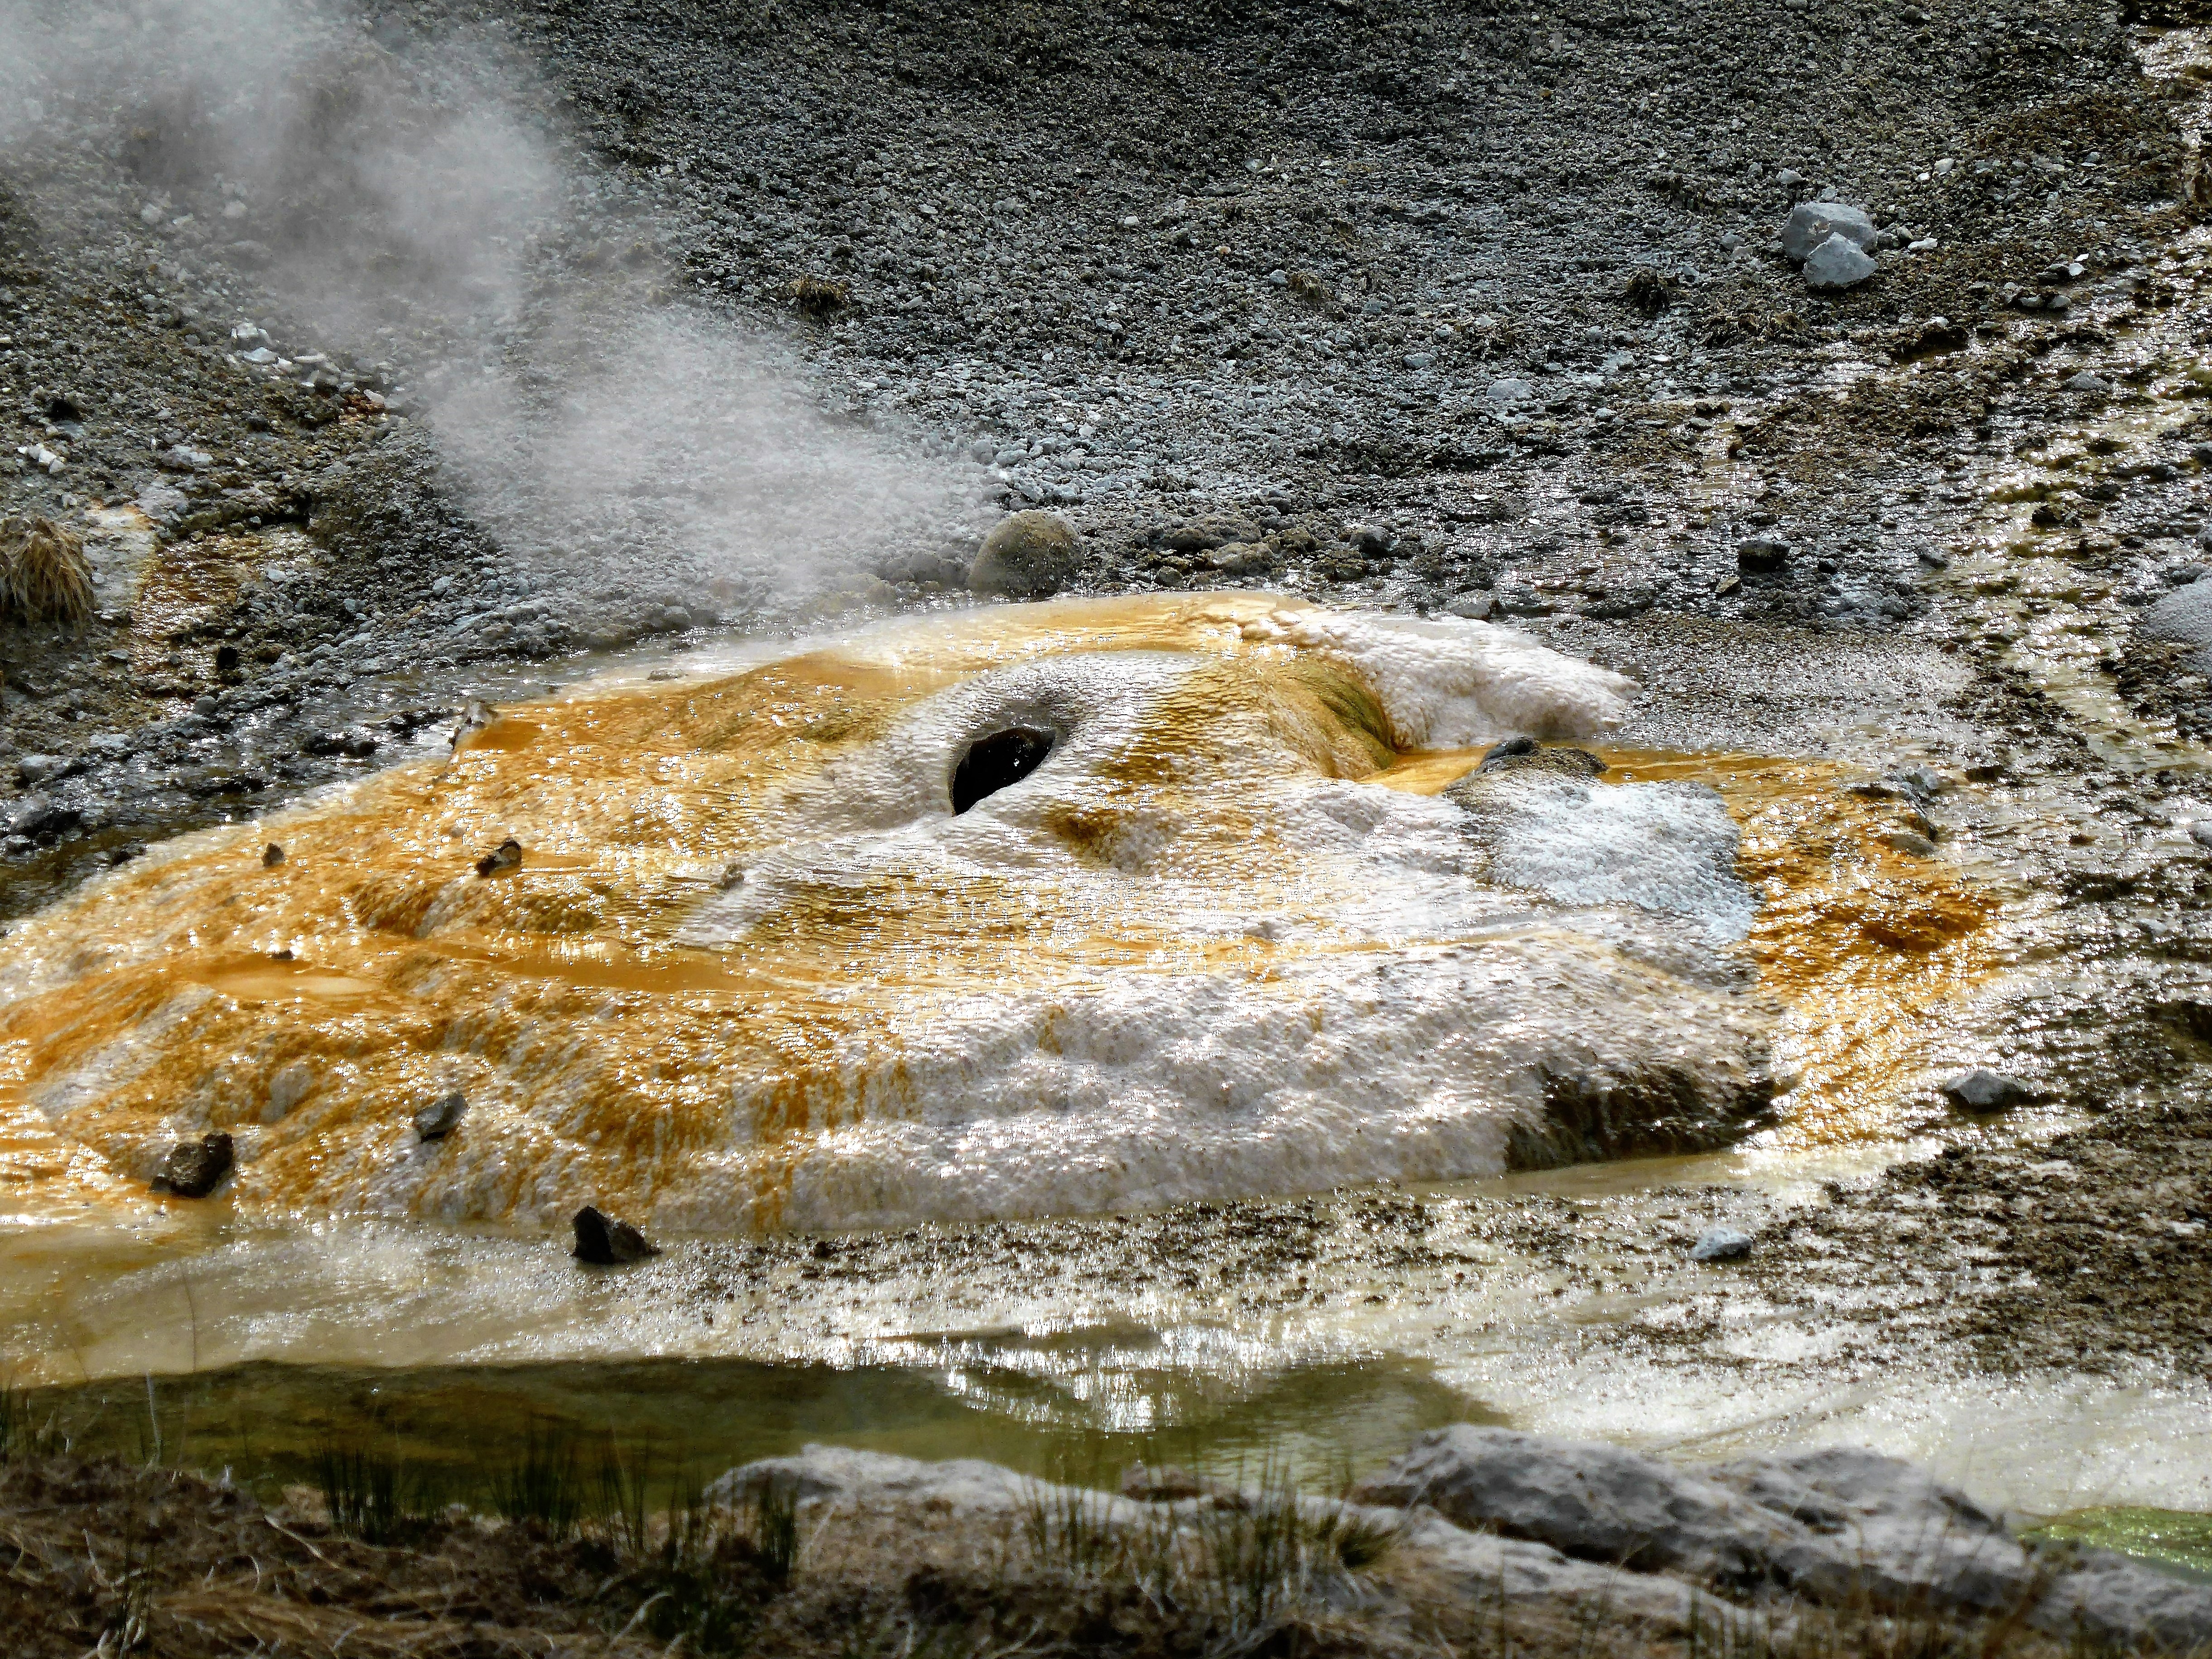
sea, water, nature, rock, wilderness, fog, steam, wave, river, stream, usa, rapid, body of water, yellowstone, geology, hot, non, geyser, gif, water feature, sulfur, landform, hot well